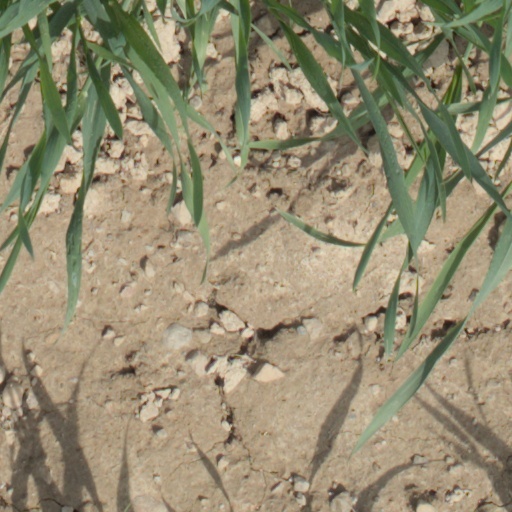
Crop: wheat